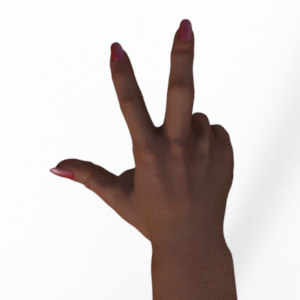
Label: scissors